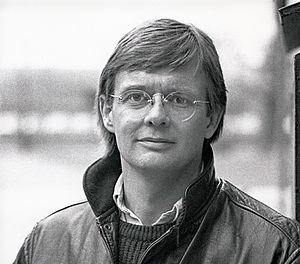
Oscar for bedste fremmedsprogede film
Den danske filminstruktør Bille August i 1988, hvor filmen Pelle Erobreren blev udgivet. Filmen modtog prisen for bedste fremmedsprogede film.
Oscaren for bedste fremmedsprogede film gives til en ikke-engelsksproget film produceret uden for USA. Filmen skal have haft premiere i hjemlandet i perioden oktober til september året før Oscar-uddelingen. Filmen behøver ikke have været vist i de amerikanske biografer for at blive nomineret. Hvert land kan indstille én film af spillefilmslængde til nominering. I Danmark er det en branchekomité bestående af repræsentanter for den danske filmbranche og Det Danske Filminstitut, der vælger hvilken film, der skal repræsentere Danmark. Derefter udvælger Academy of Motion Picture Arts and Sciences fem film til en oscarnominering, og den bedste film kåres med en oscarstatuette, som filmens instruktør modtager på vegne af filmens kreative hold.